Pillars of Hercules

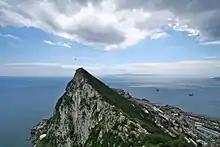
The European Pillar of Hercules: the Rock of Gibraltar (foreground), with the North African shore and Jebel Musa in the background.

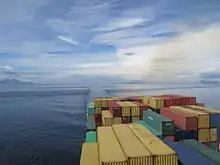
Jebel Musa and the Rock of Gibraltar seen from the Mediterranean Sea.

The Pillars of Hercules are the promontories that flank the entrance to the Strait of Gibraltar. The northern Pillar, Calpe Mons, is the Rock of Gibraltar. A corresponding North African peak not being predominant, the identity of the southern Pillar, Abila Mons, has been disputed throughout history, with the two most likely candidates being Monte Hacho in Ceuta and Jebel Musa in Morocco. The term was applied in antiquity: Pliny the Elder included the Pillars of Hercules in his "Naturalis historia" (Book III:3).